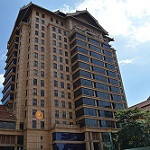
Label: buildings